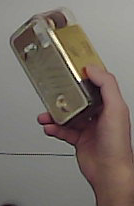
Product: rocher_chocolate